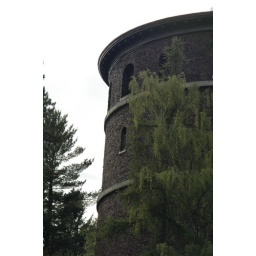
a castle in volunteer park. rapunzel let down your golden hair